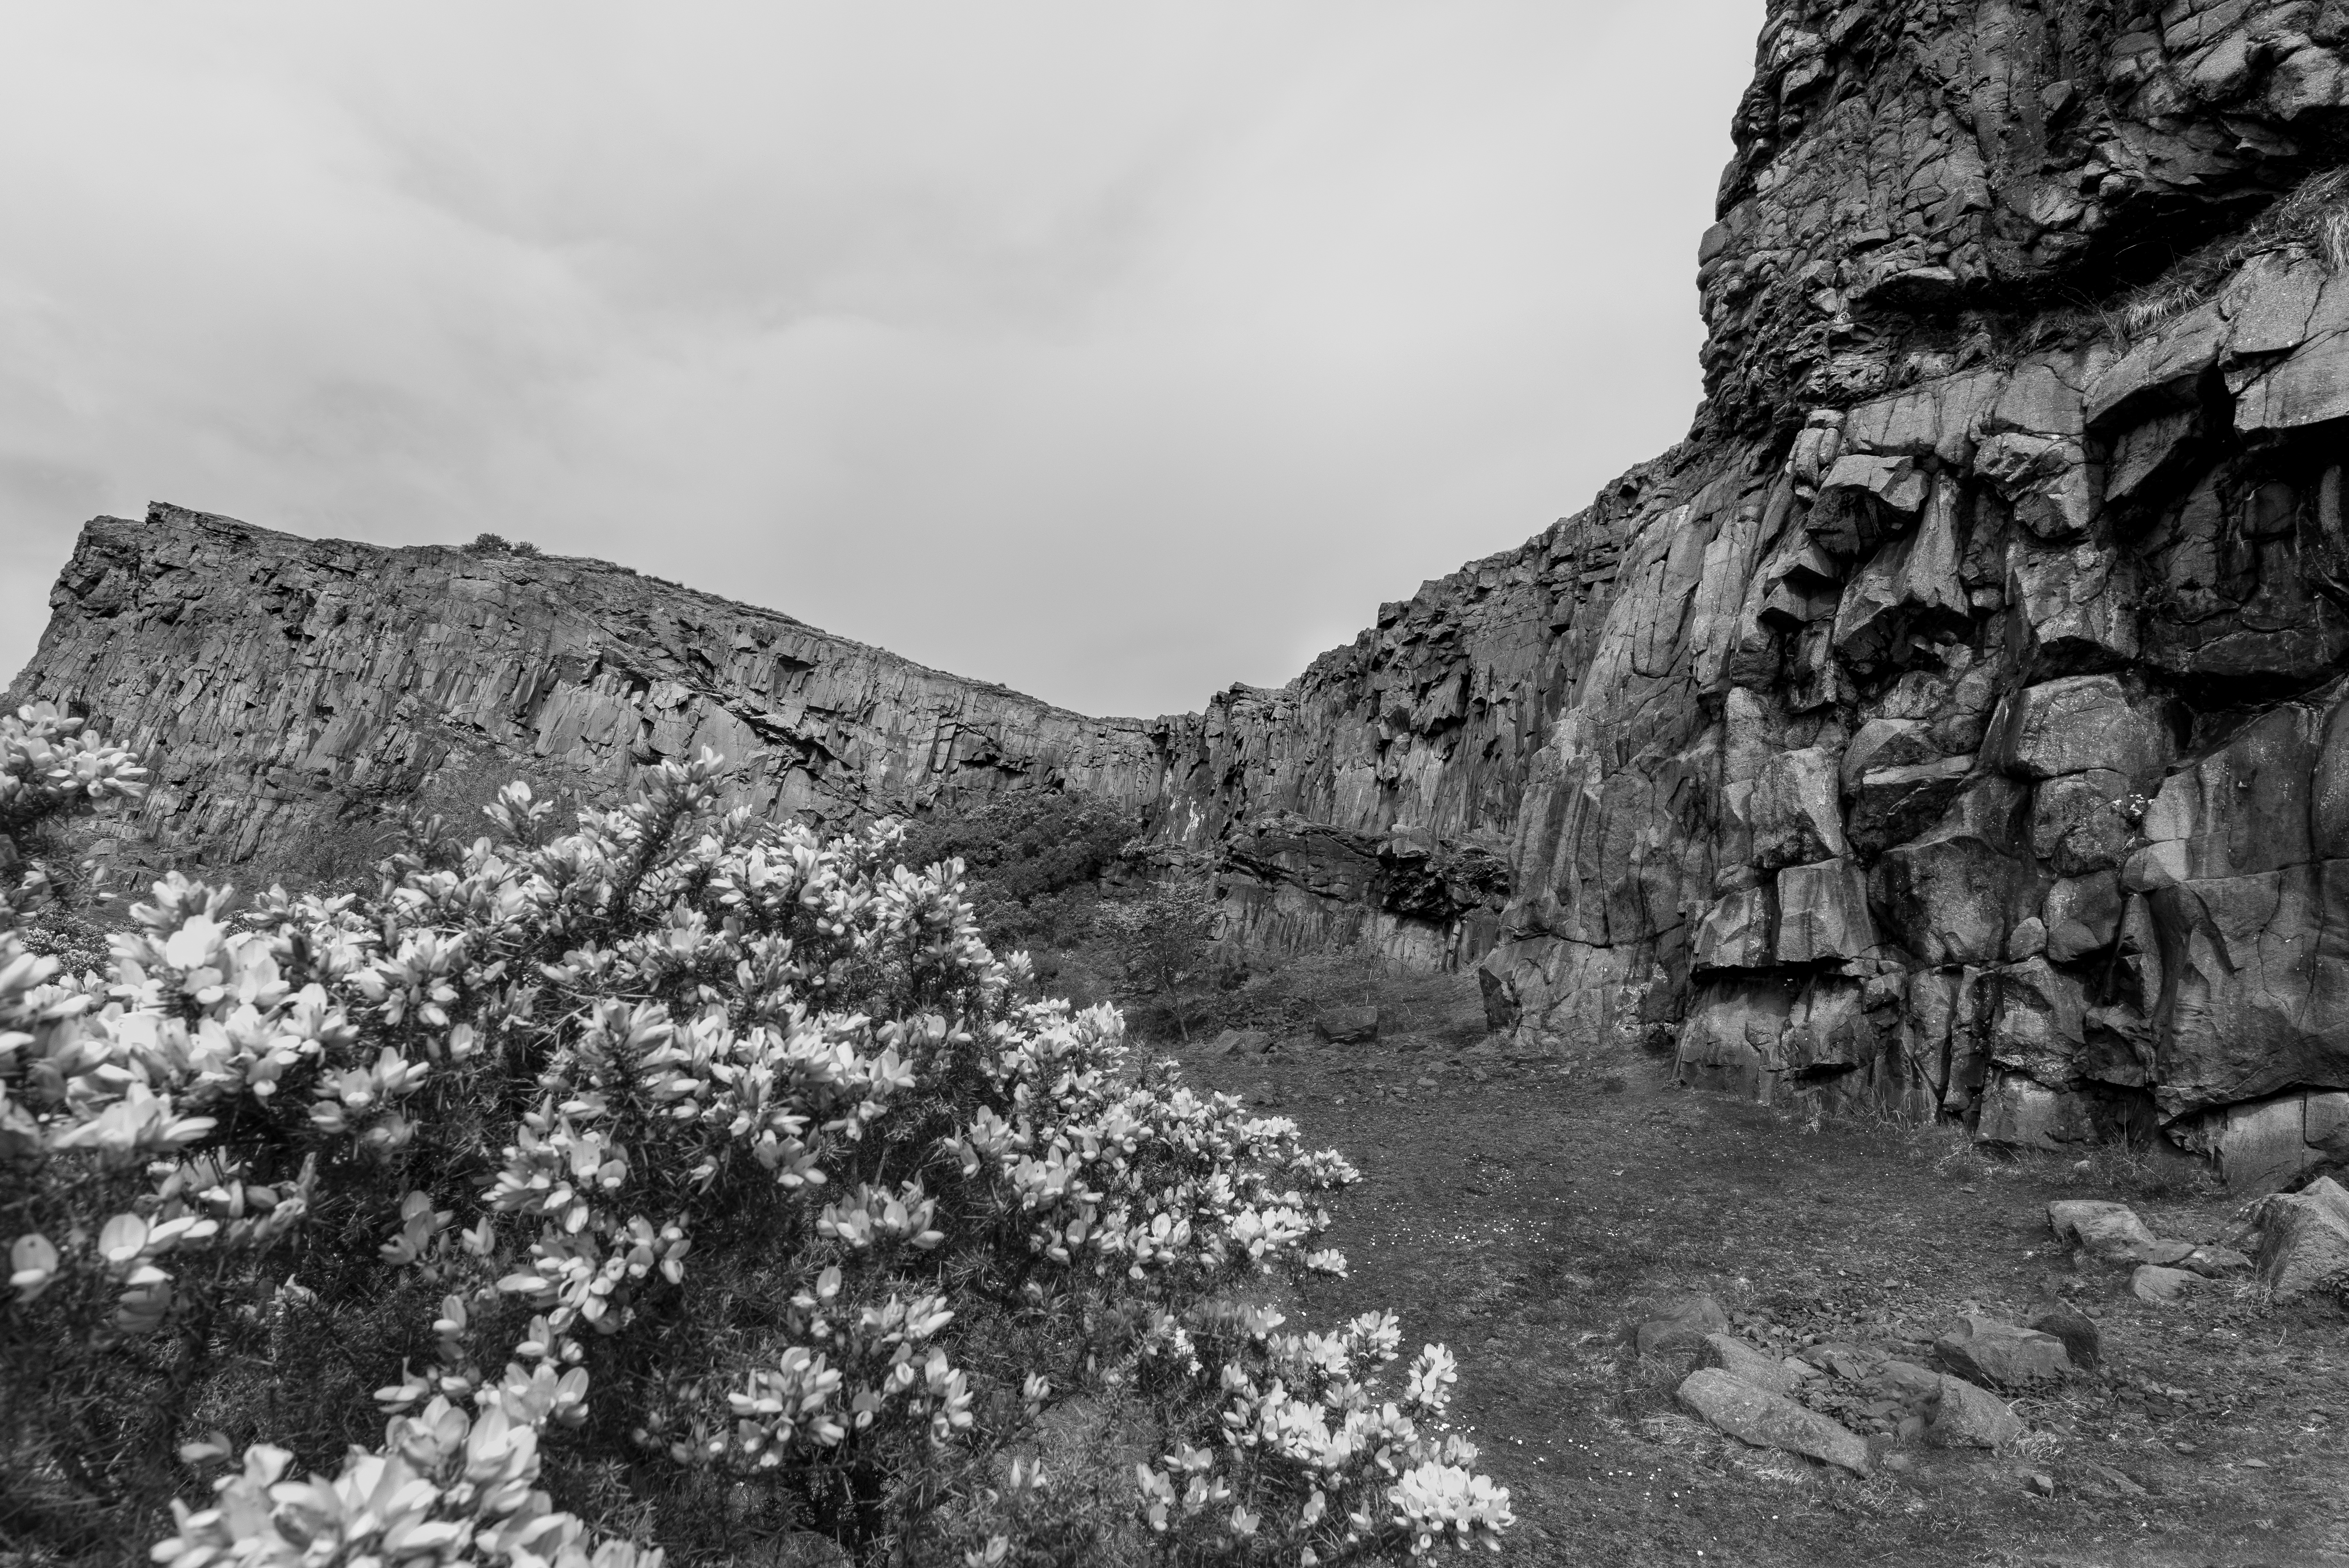
landscape, tree, outdoor, rock, mountain, black and white, hill, flower, town, building, old, valley, stone, travel, europe, spring, ancient, landmark, sightseeing, attraction, historic, black, monochrome, uk, geology, ruins, british, scotland, famous, scottish, kingdom, edinburgh, white black and white, heritage rock, monochrome photography, ancient history, mountainous landforms